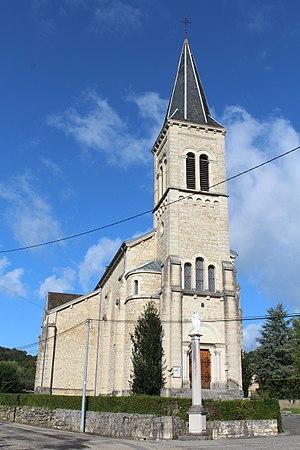
Église Saint-Étienne d'Arbignieu, Arboys-en-Bugey.